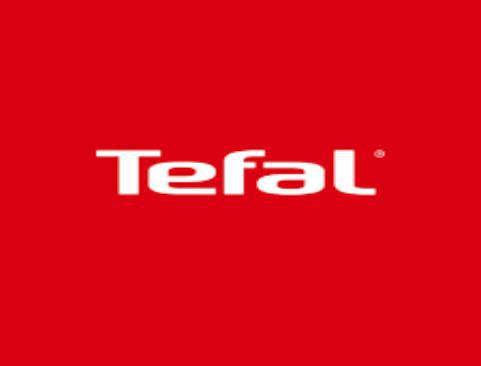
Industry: Necessities